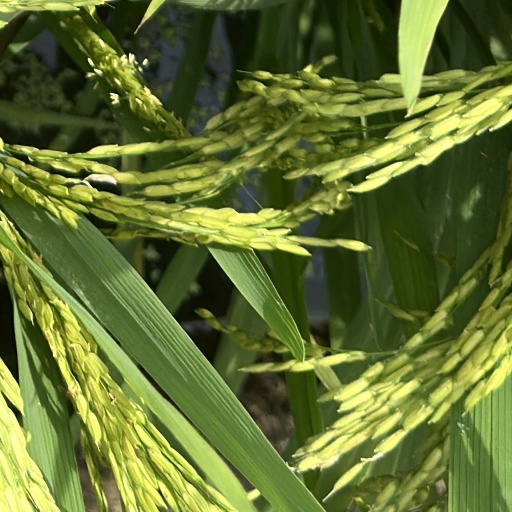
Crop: rice